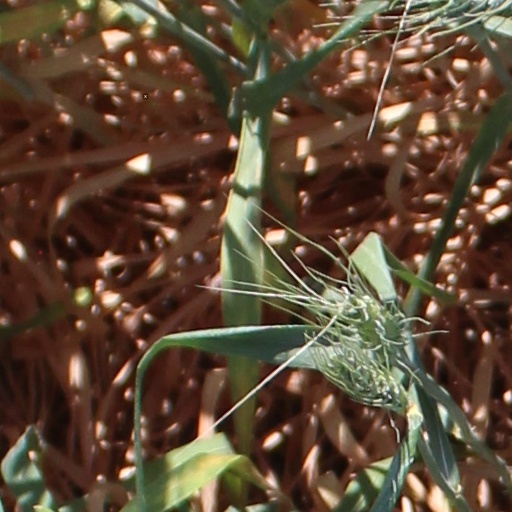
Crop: wheat